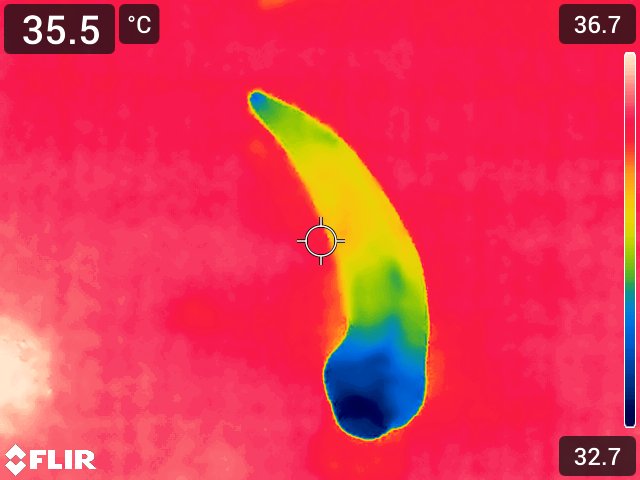
Maturity: over_matured